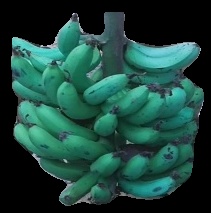
Variety: pachbale
Grade: grade3